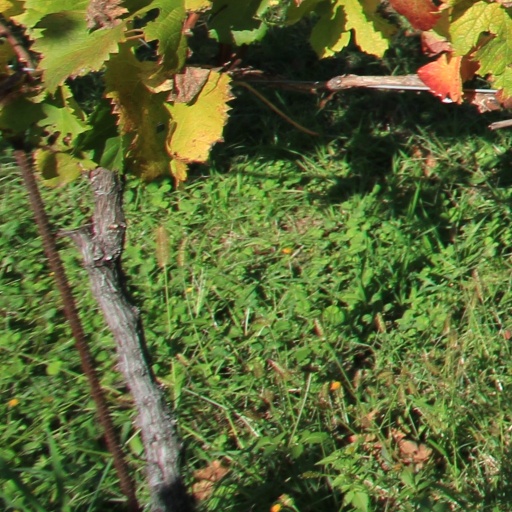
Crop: grape